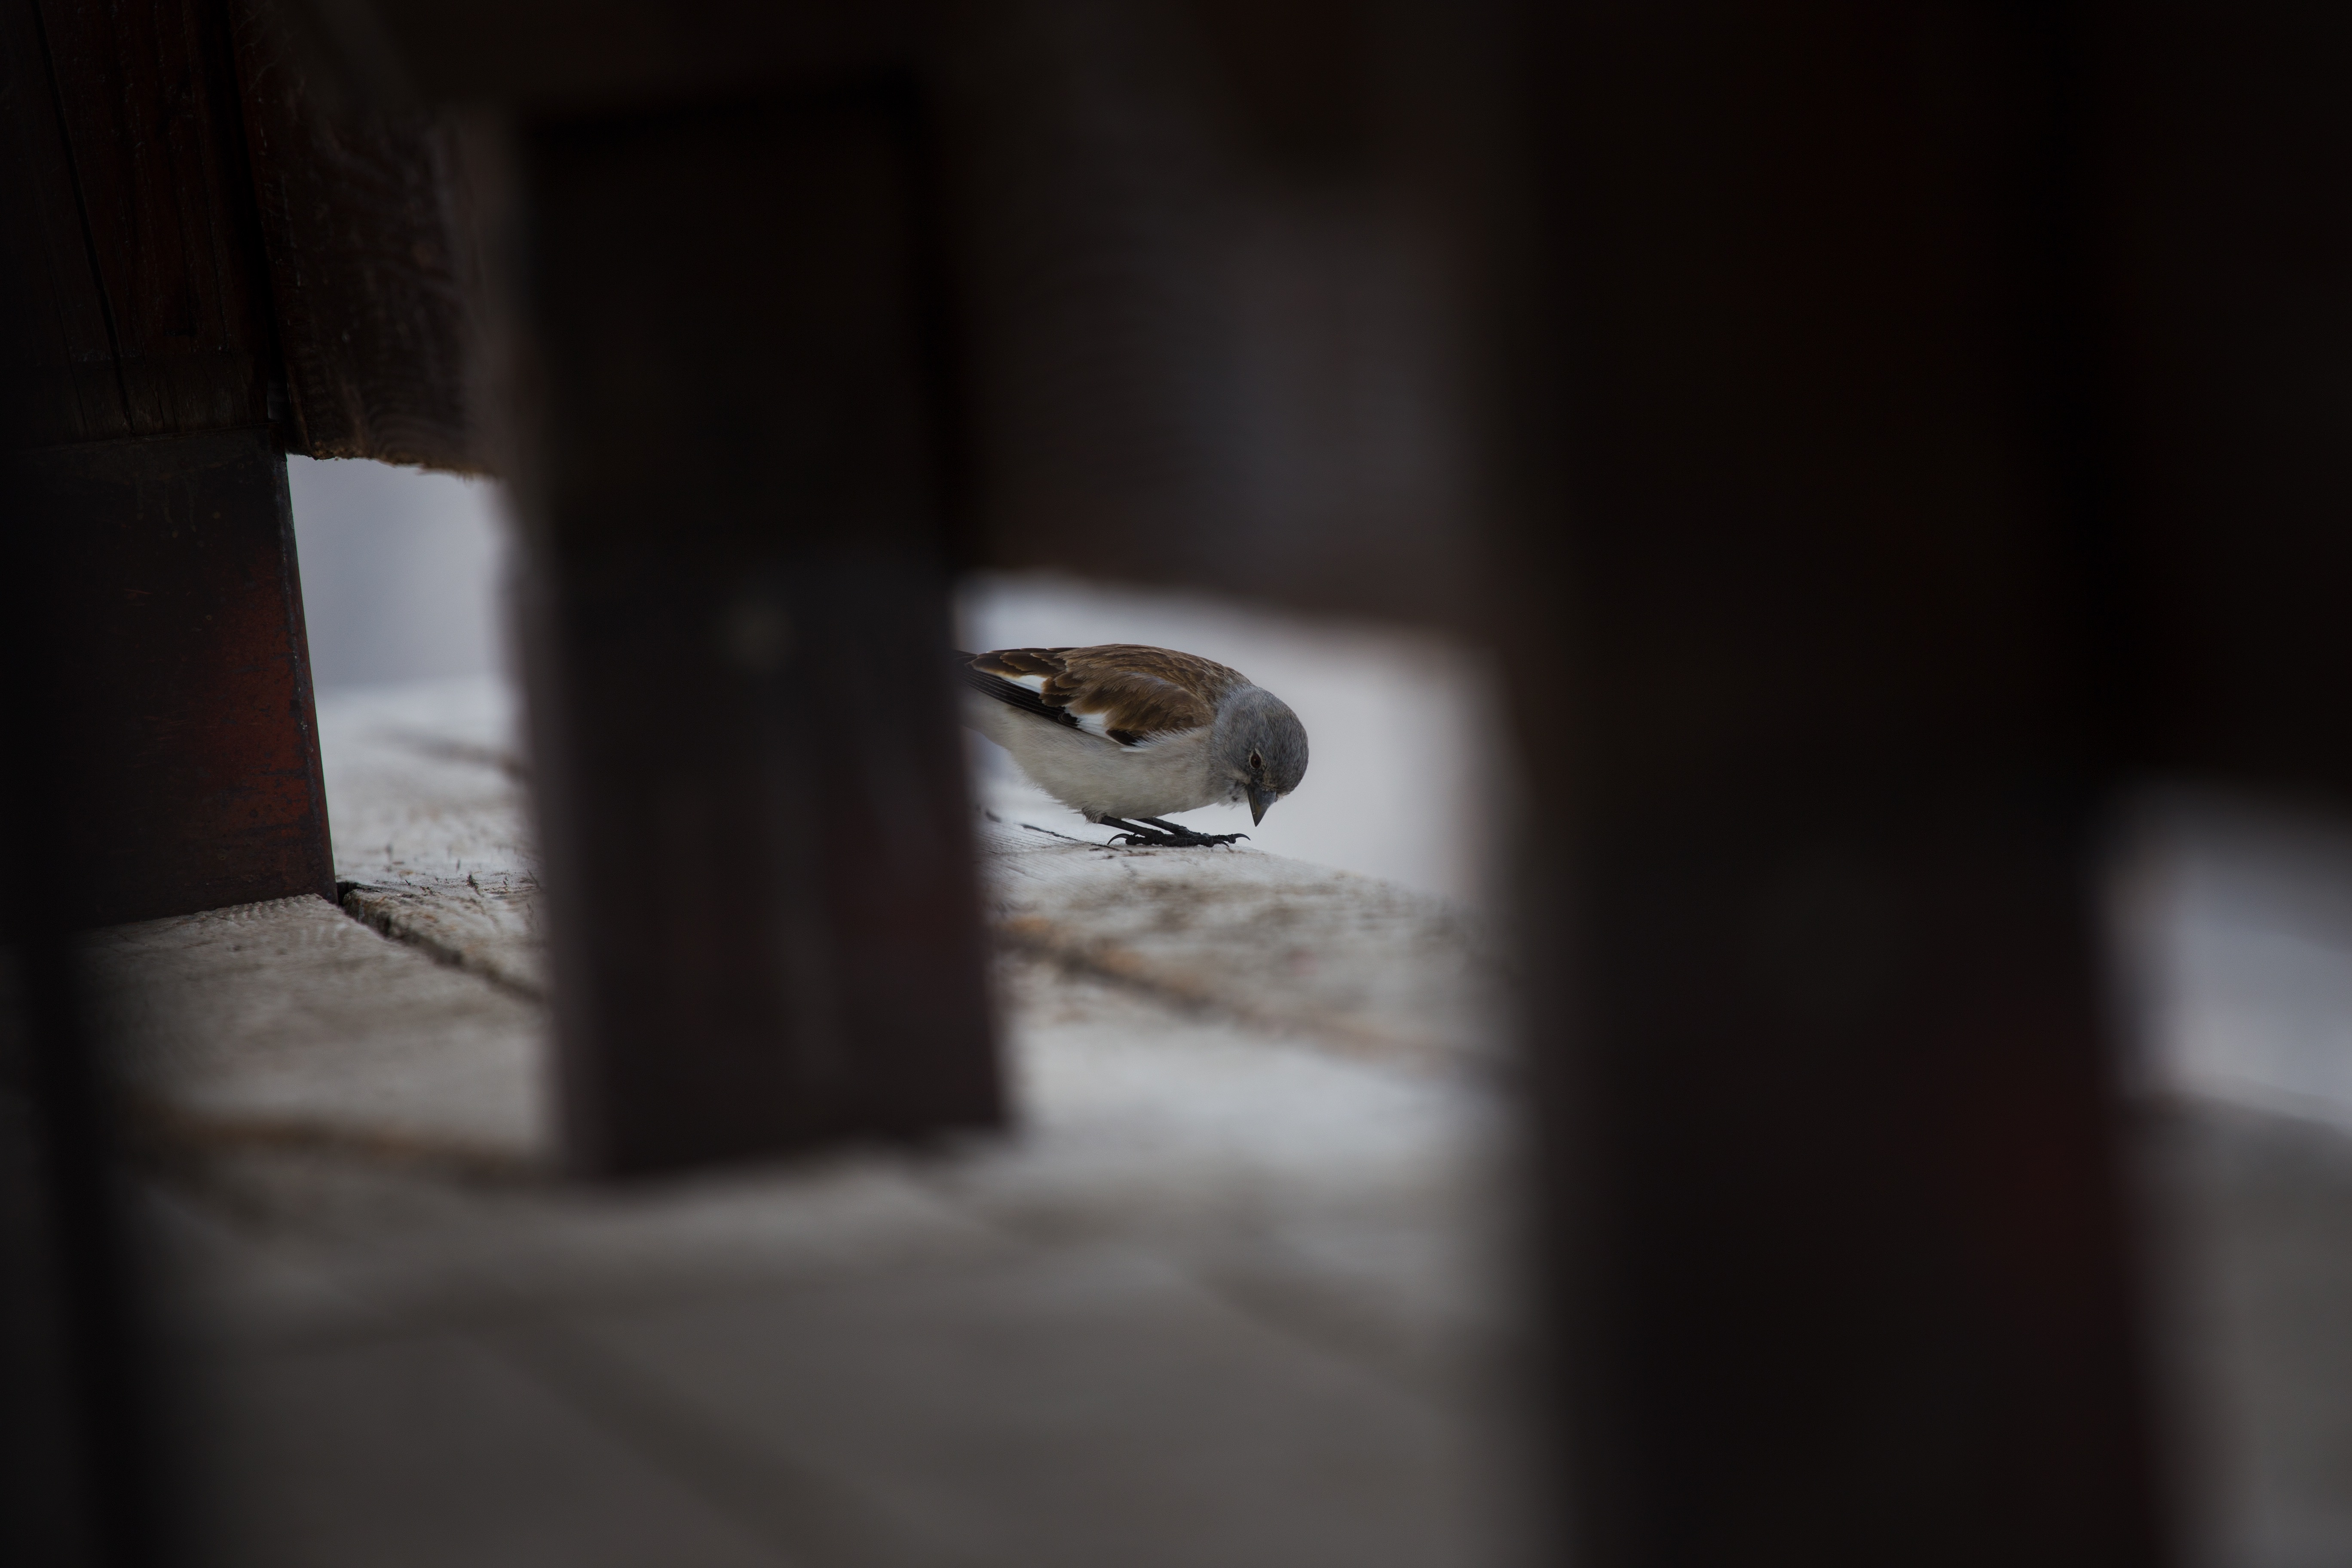
light, white, reflection, shadow, darkness, black, monochrome, lighting, close up, shape